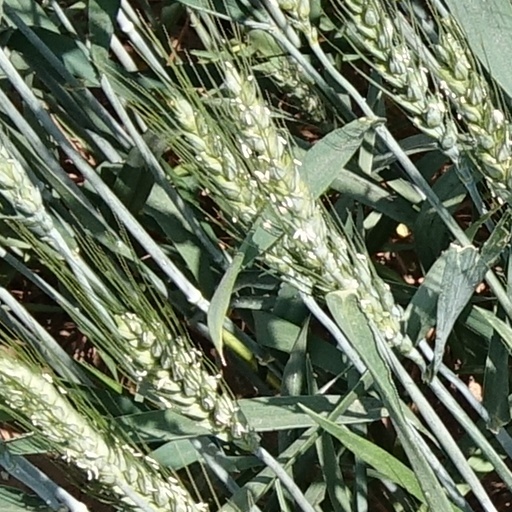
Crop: wheat